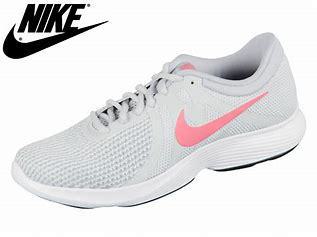
Brand: Nike
Model: Revolution 4